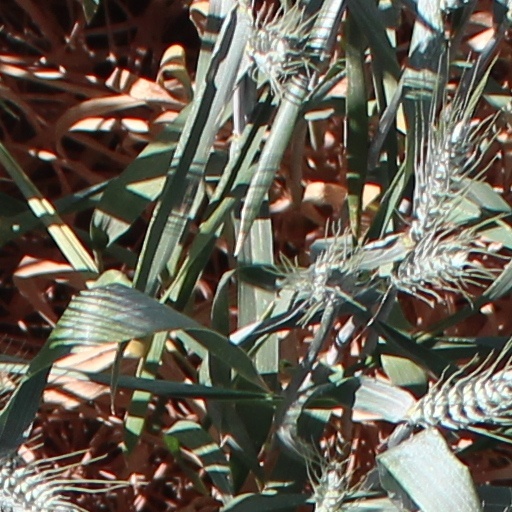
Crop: wheat